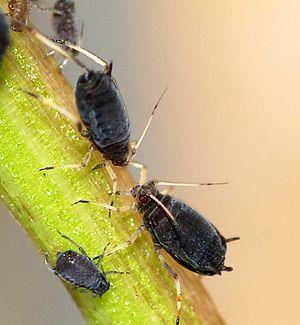
Des Pucerons noirs de la fève (Aphis fabae). Photo prise près de Lisbonne, au Portugal.
Les pucerons sont de petits insectes suceurs de sève qui représentent la super-famille des Aphidoidea.